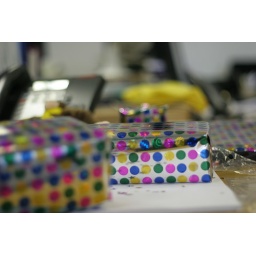
The presents of the desk included a flying monkey, treacle, tuna and a lot of tarts (London, UK) Taken by Tulna